Women's cricket

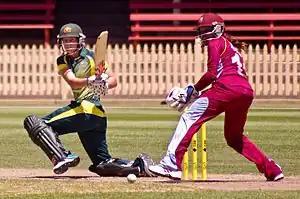
Australian batter Meg Lanning plays a sweep shot while Merissa Aguilleira of the West Indies keeps wicket during the 2014 West Indies tour of Australia at the North Sydney Oval.

The first recorded cricket match between women was held in England on 26 July 1745. The game continued to be played socially by women until clubs for women were formed in the late 1800s. In 1926, the creation of the Women's Cricket Association (WCA) in England began the process of formalising the game and organising international matches. Like many women's sports, the further development of women's cricket was hampered by sexism and a lack of structural support.